El Paso, Texas

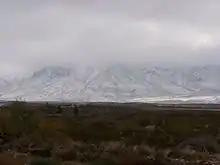
Snow in the Franklin Mountains in west El Paso

West-central El Paso is located north of Interstate 10 and west of the Franklin Mountains. The University of Texas at El Paso (UTEP) and the Cincinnati Entertainment district are located in the heart of the area. Historic districts Kern Place and Sunset Heights are in this part of town.